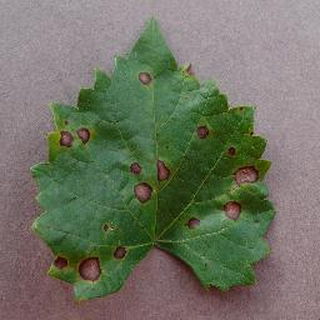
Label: grape_black_rot